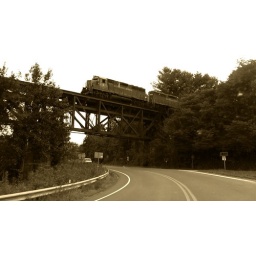
Pass under this bridge in Crozet almost every day but rarely see a train on it.